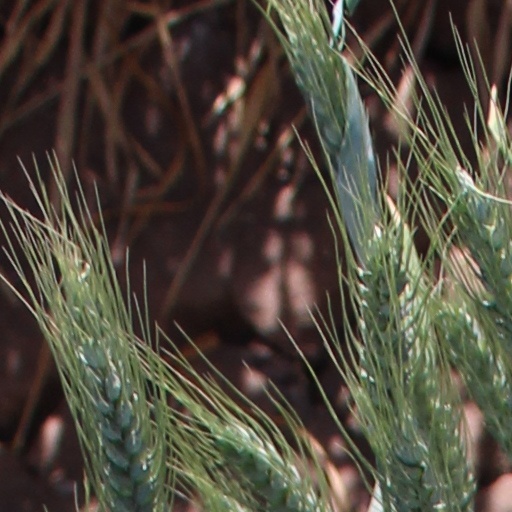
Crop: wheat